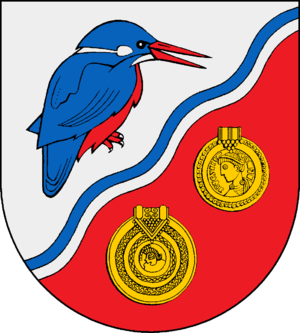
Geltorp
Coat of arms of Geltorp
Geltorp eller Geltorf er en landsby og kommune beliggende cirka 7 kilometer syd for Slesvig i Hytten Bjerge i Sydslesvig. Administrativt hører kommunen under Slesvig-Flensborg kreds i den tyske delstat Slesvig-Holsten. Kommunen samarbejder på administrativt plan med andre kommuner i omegnen i Haddeby kommunefællesskab. I kirkelig henseende hører Geltorp under Haddeby Sogn. Sognet lå i Arns Herred, da området tilhørte Danmark før 1864.